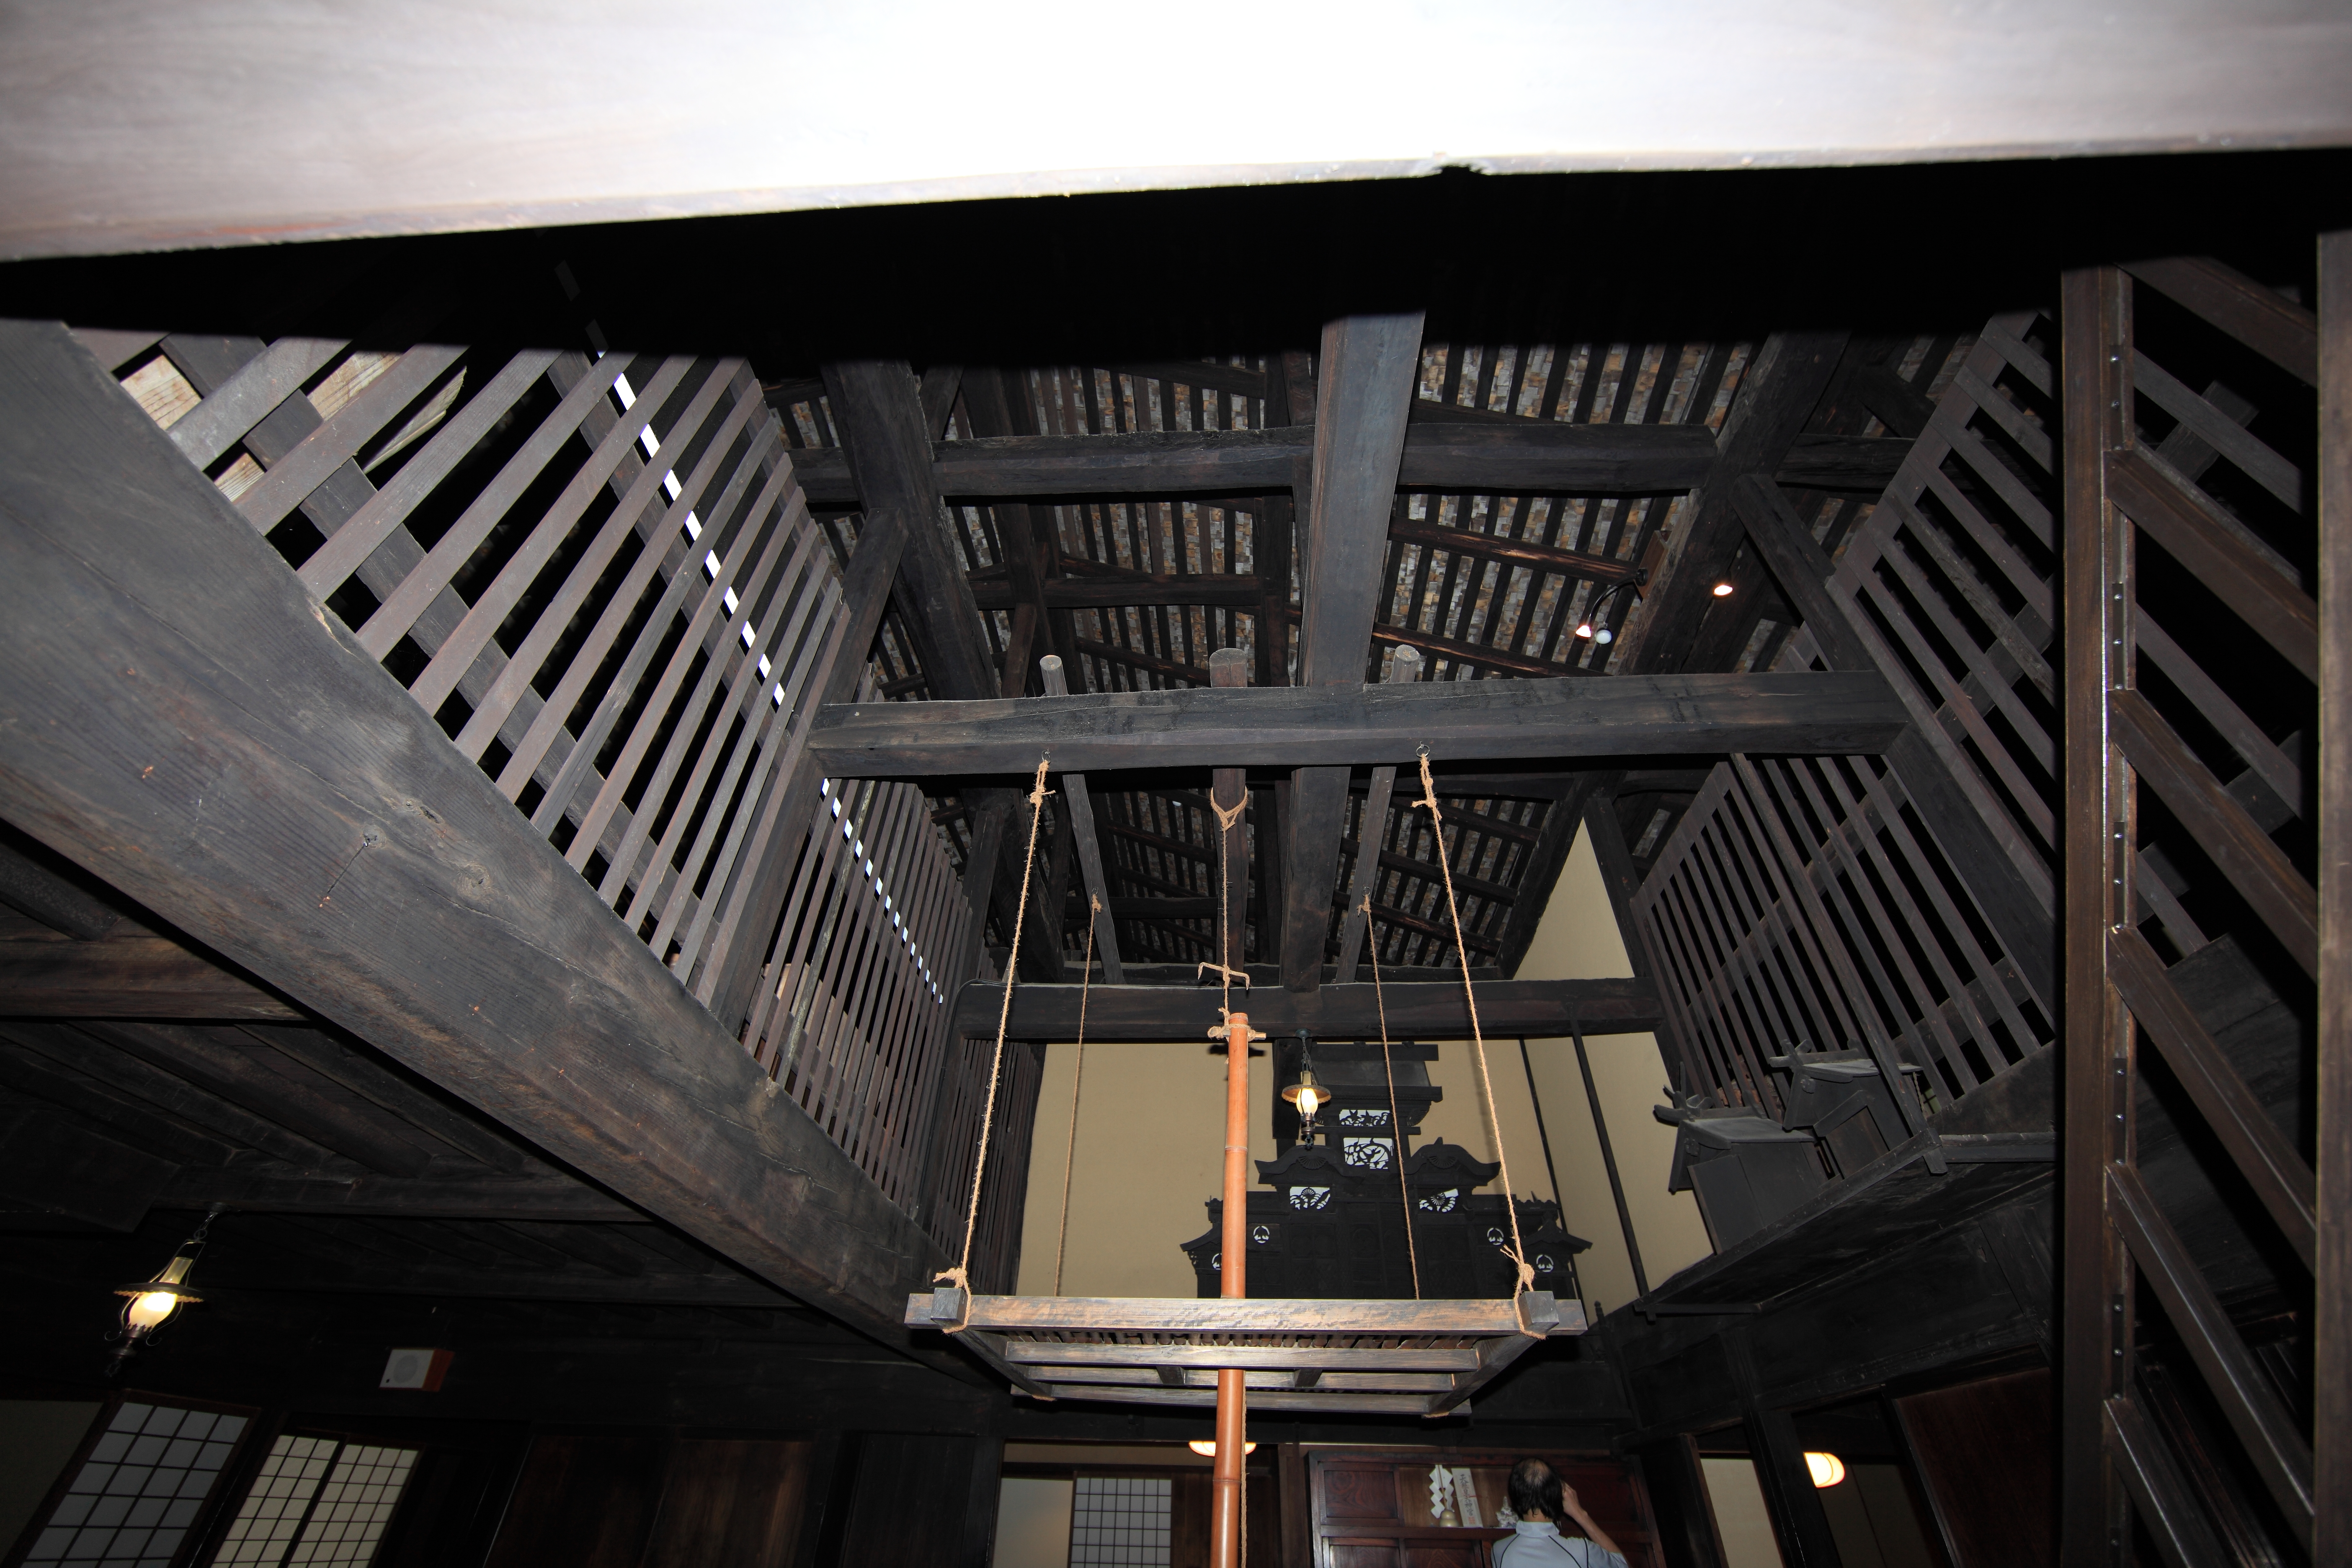
light, architecture, wood, farm, house, interior, home, ceiling, high, space, residence, lighting, interior design, cool image, design, japanese, 5d, style, hires, tourist attraction, markii, traditional, hi, res, resolution, gunma, uenomura, kyuukurosawakejuutaku, tanogun